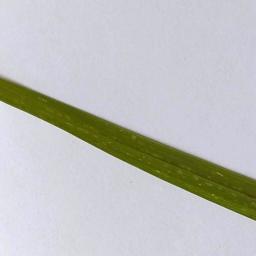
Label: Rice___Healthy